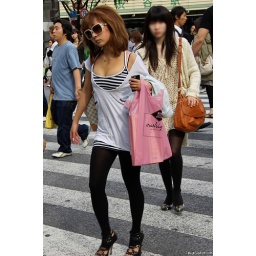
A Japanese girl in Shibuya wearing large white sunglasses, a black and white striped tank dress, a white overshirt, black stockings, and heels.